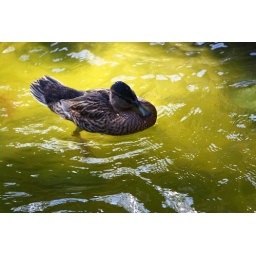
Ducks in front of new place in lake forest ca